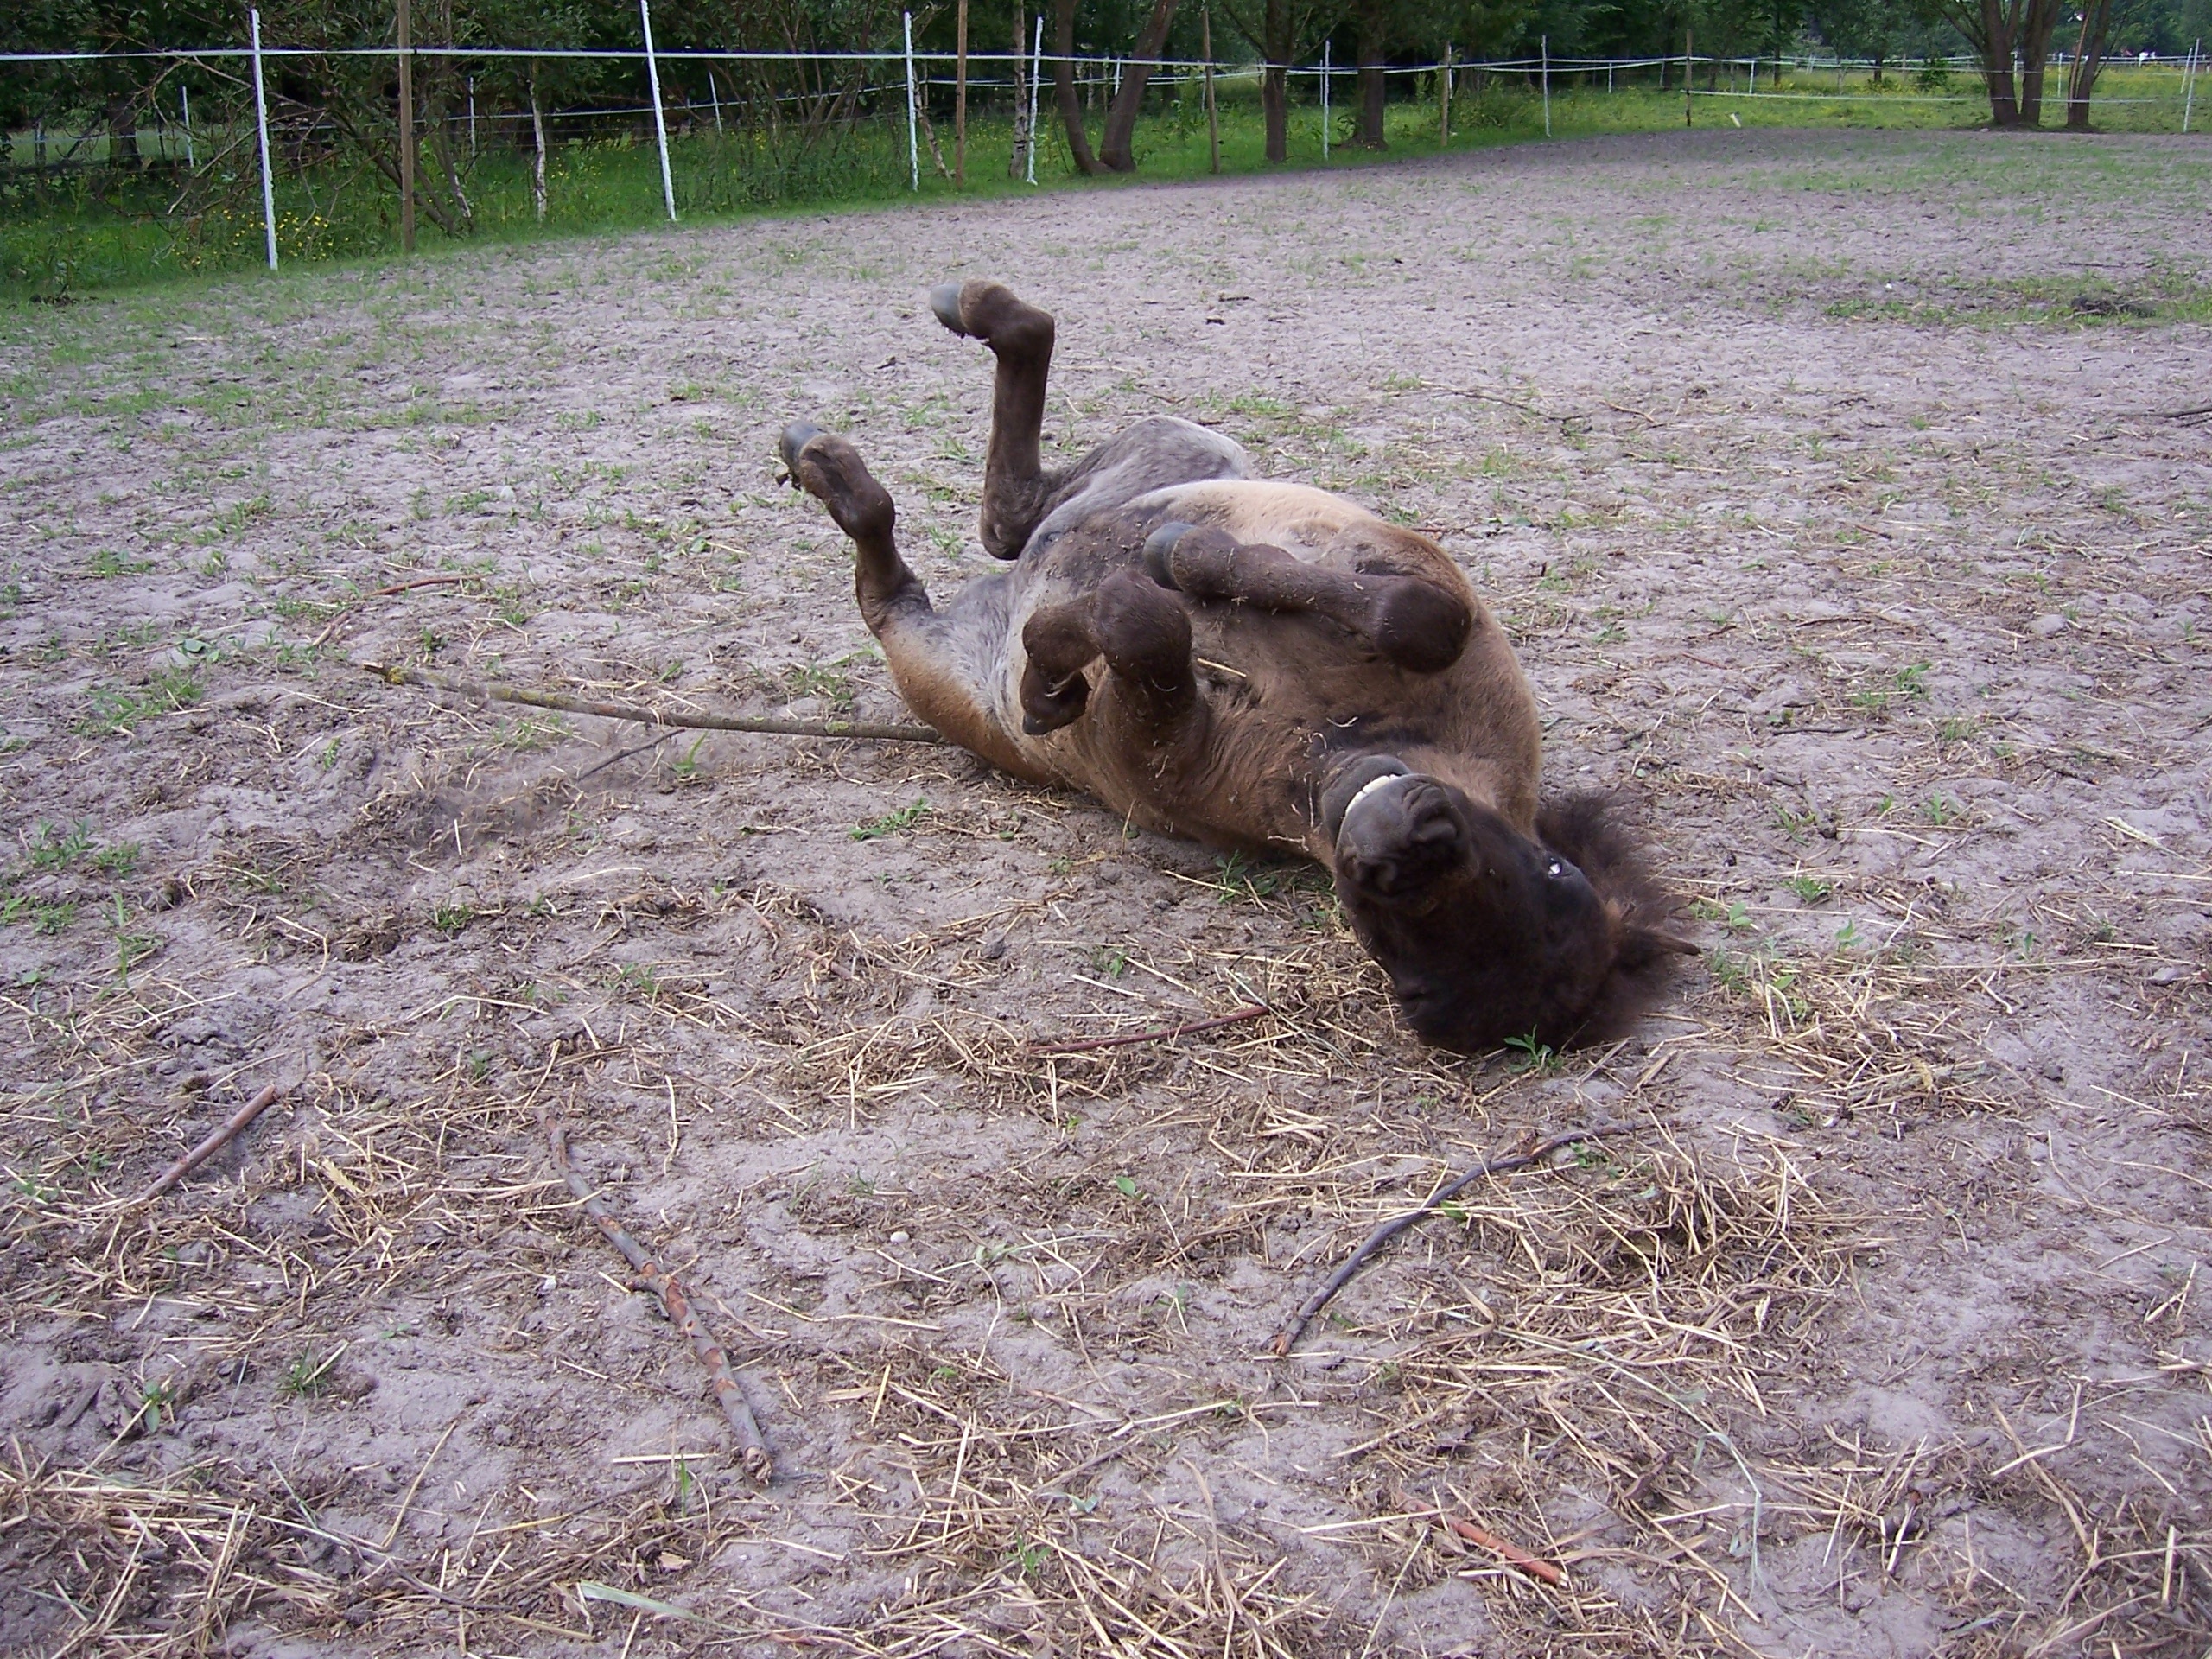
nature, animal, cute, wildlife, zoo, mammal, cheerful, pony, happy, rolling, foal, water bird, young animal, concerns